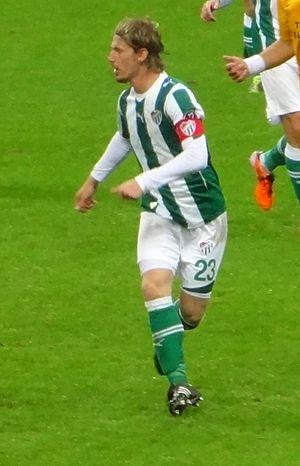
Serdar Aziz, né le 23 octobre 1990 à Osmangazi, est un footballeur international turc. Il évolue au poste de défenseur au Fenerbahçe SK.